Goomeri War Memorial Clock

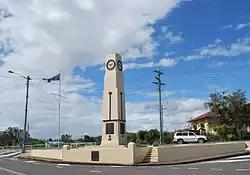
Goomeri War Memorial, 2010

Goomeri War Memorial Clock is a heritage-listed memorial at Burnett Highway, Goomeri, Gympie Region, Queensland, Australia. It was built in 1940. It was added to the Queensland Heritage Register on 21 October 1992.